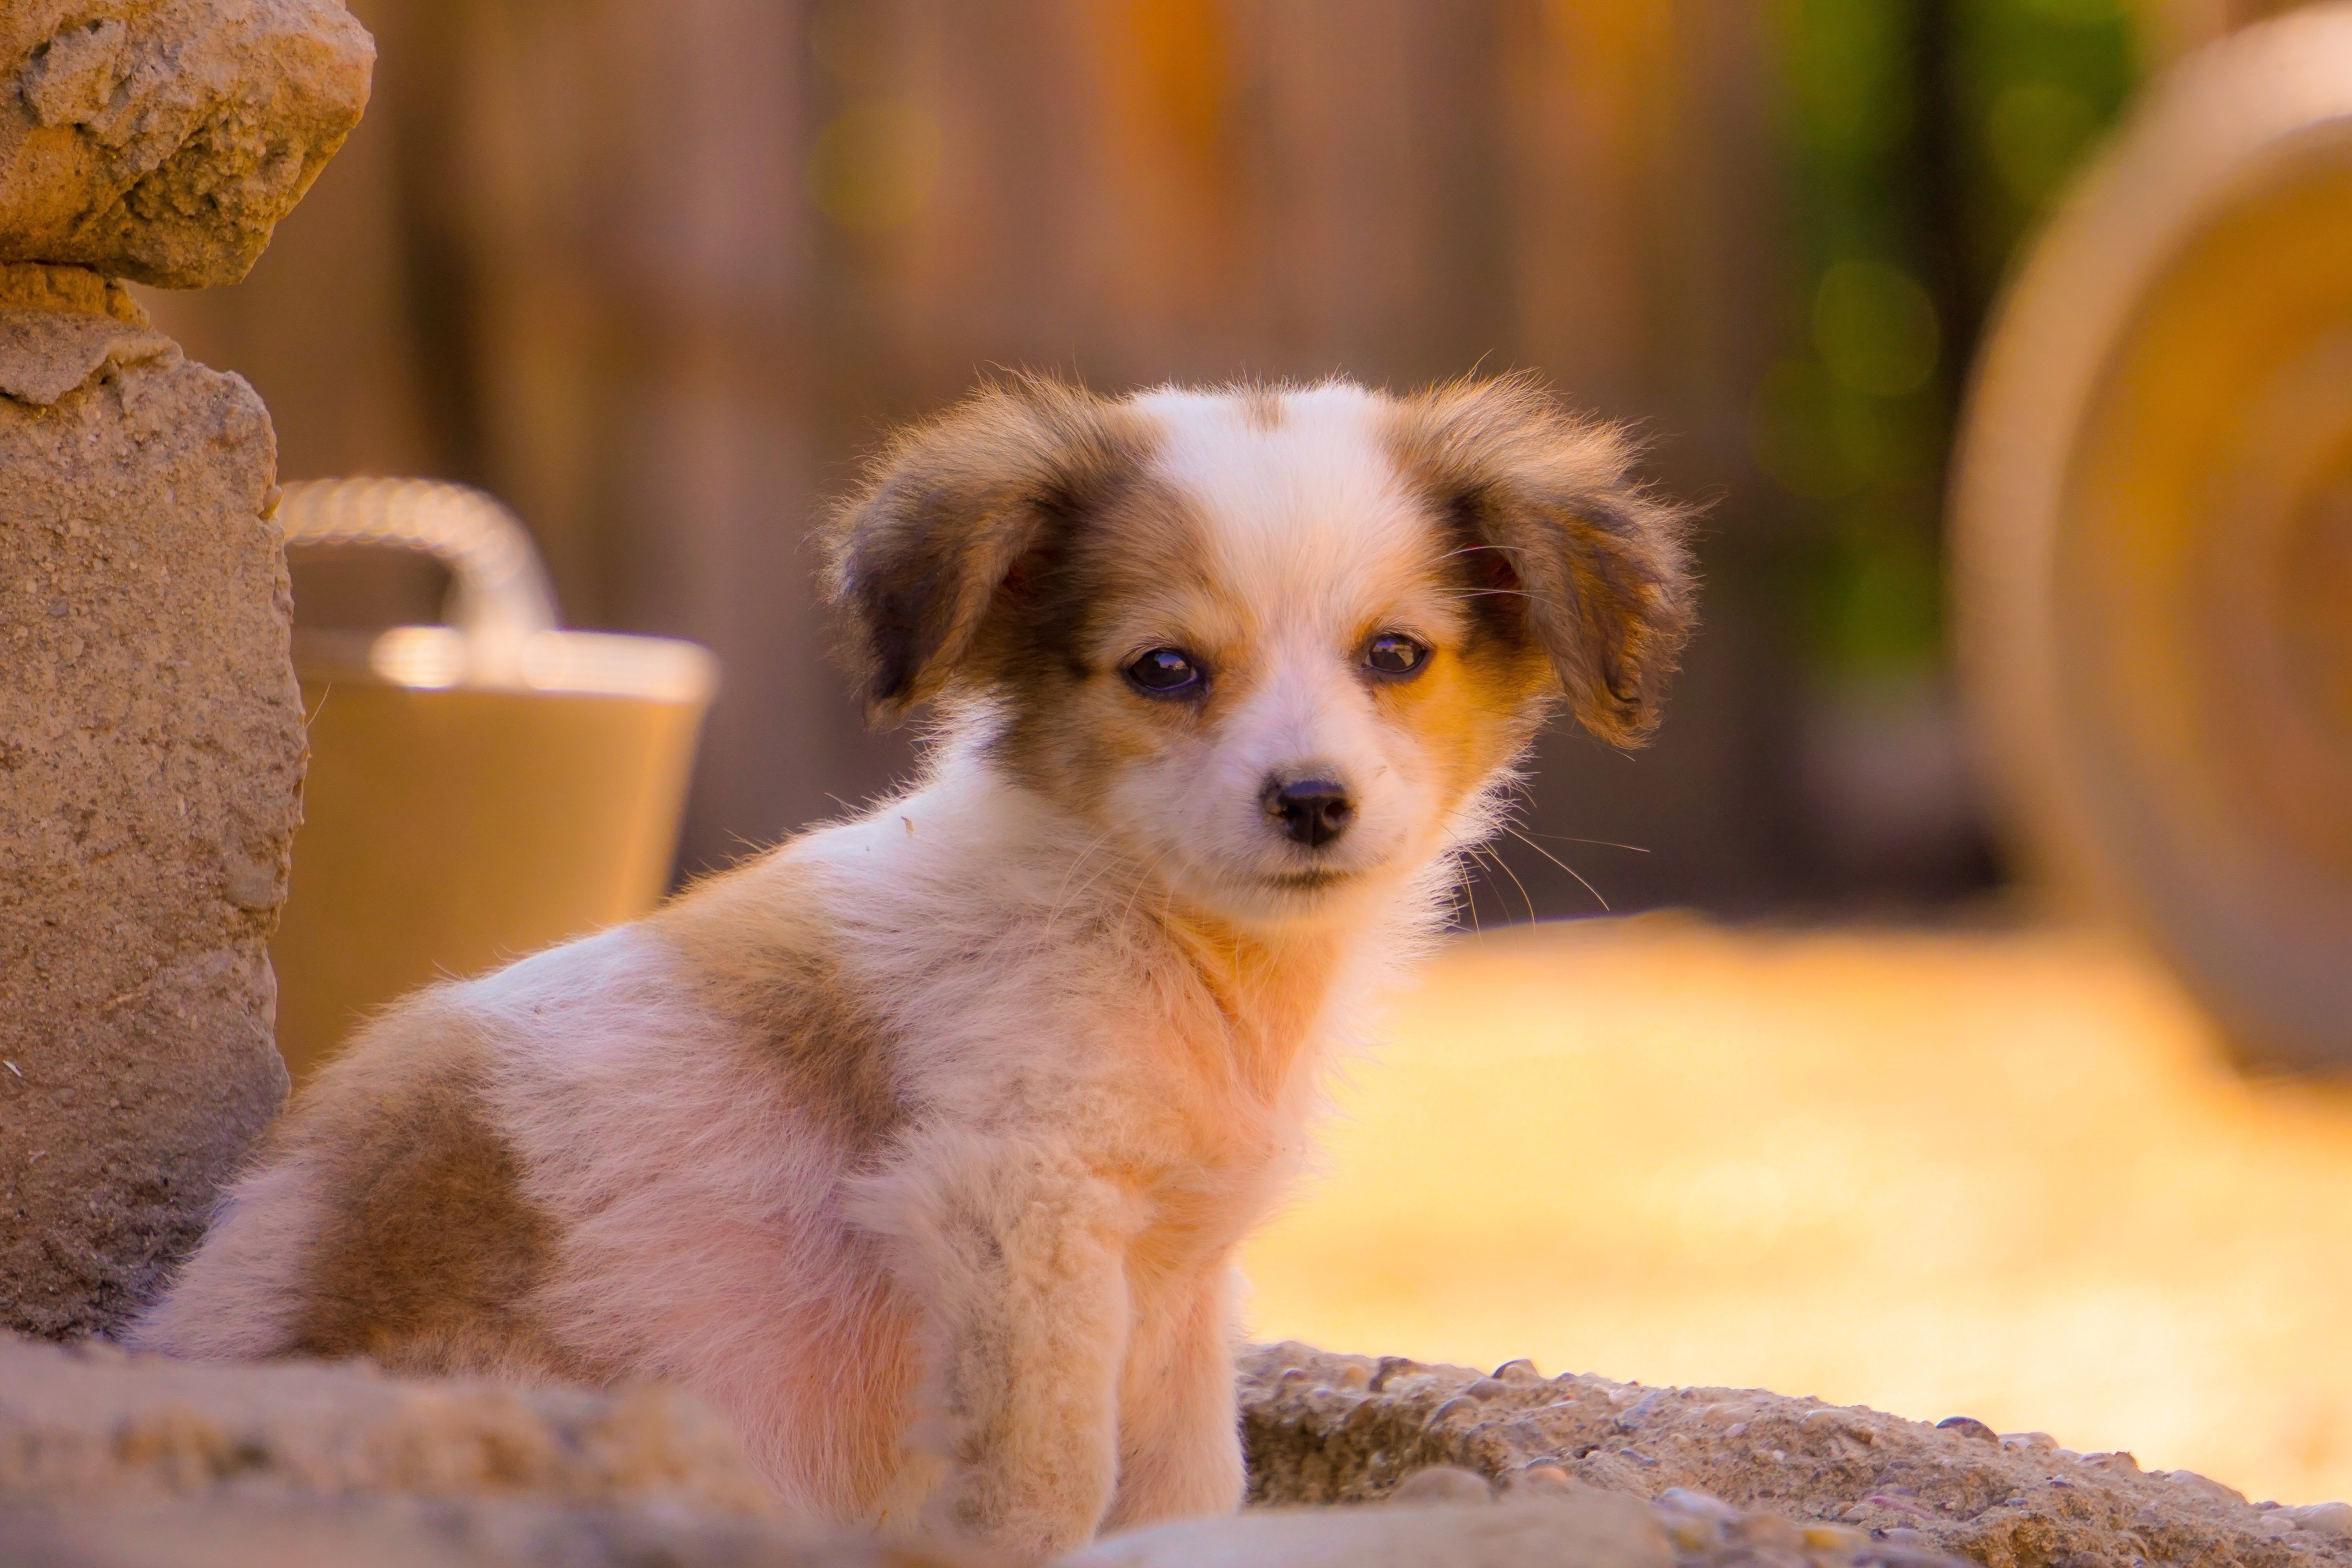
dog, dog breed, carnivore, companion dog, fawn, whiskers, snout, terrestrial animal, wood, fur, toy dog, sporting group, canidae, wildlife, working animal, working dog, ancient dog breeds